Doryteuthis opalescens

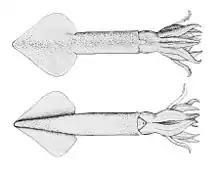
Dorsal (top) and ventral views of adult

Adult "Doryteuthis opalescens" can reach a total size of 11 inches (28 cm). Males are typically larger with a mantle length of 5 – 3 1/2 inches (7.5 to 9 cm), while females are 5 –7 inches (13 to 19 cm) in mantle length. The mantle of "D. opalescens" is not fused to the head and its body is 4 to 5 times longer than it is wide, with fins equal in both length and width. This squid has 8 arms with 2 longer tentacles ending in tentacular clubs equipped with suckers at their ends. The tentacular clubs are narrow with 4 rows of suckers and 2 large rows in the center of the tentacular club bordered by outer rows of smaller suckers. The 8 arms have only 2 rows of alternating suckers running down their length. In male "D. opalescens", the left ventral arm is specialized or "hectocotylized" for spermatophore transfer during mating. The eyes of "D. opalescens" are covered with a non-perforated membrane known as a cornea which is a signature of myopsid squid. The color of "D. opalescens" can range from white to brown, with the animals able to change their color shades using chromatophores depending on mood and for camouflage. They are normally a bluish-white to mottled brown and gold, and they change to dark red or brown when excited, frightened or feeding.